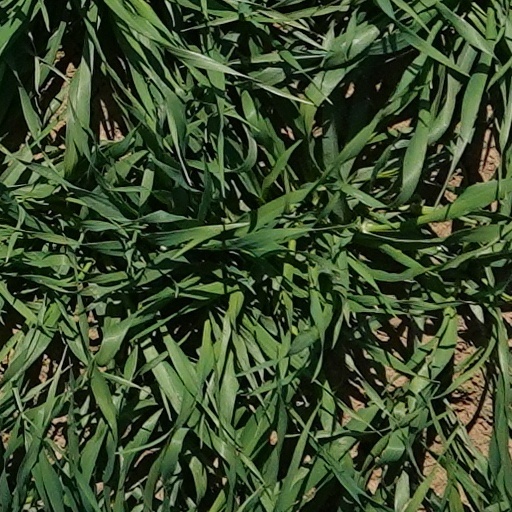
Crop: wheat